Hanyang Arsenal

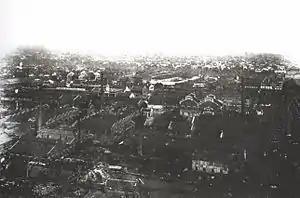
Photograph of the Hanyang arsenal

Hanyang Arsenal was one of the largest and oldest modern arsenals in Chinese history.